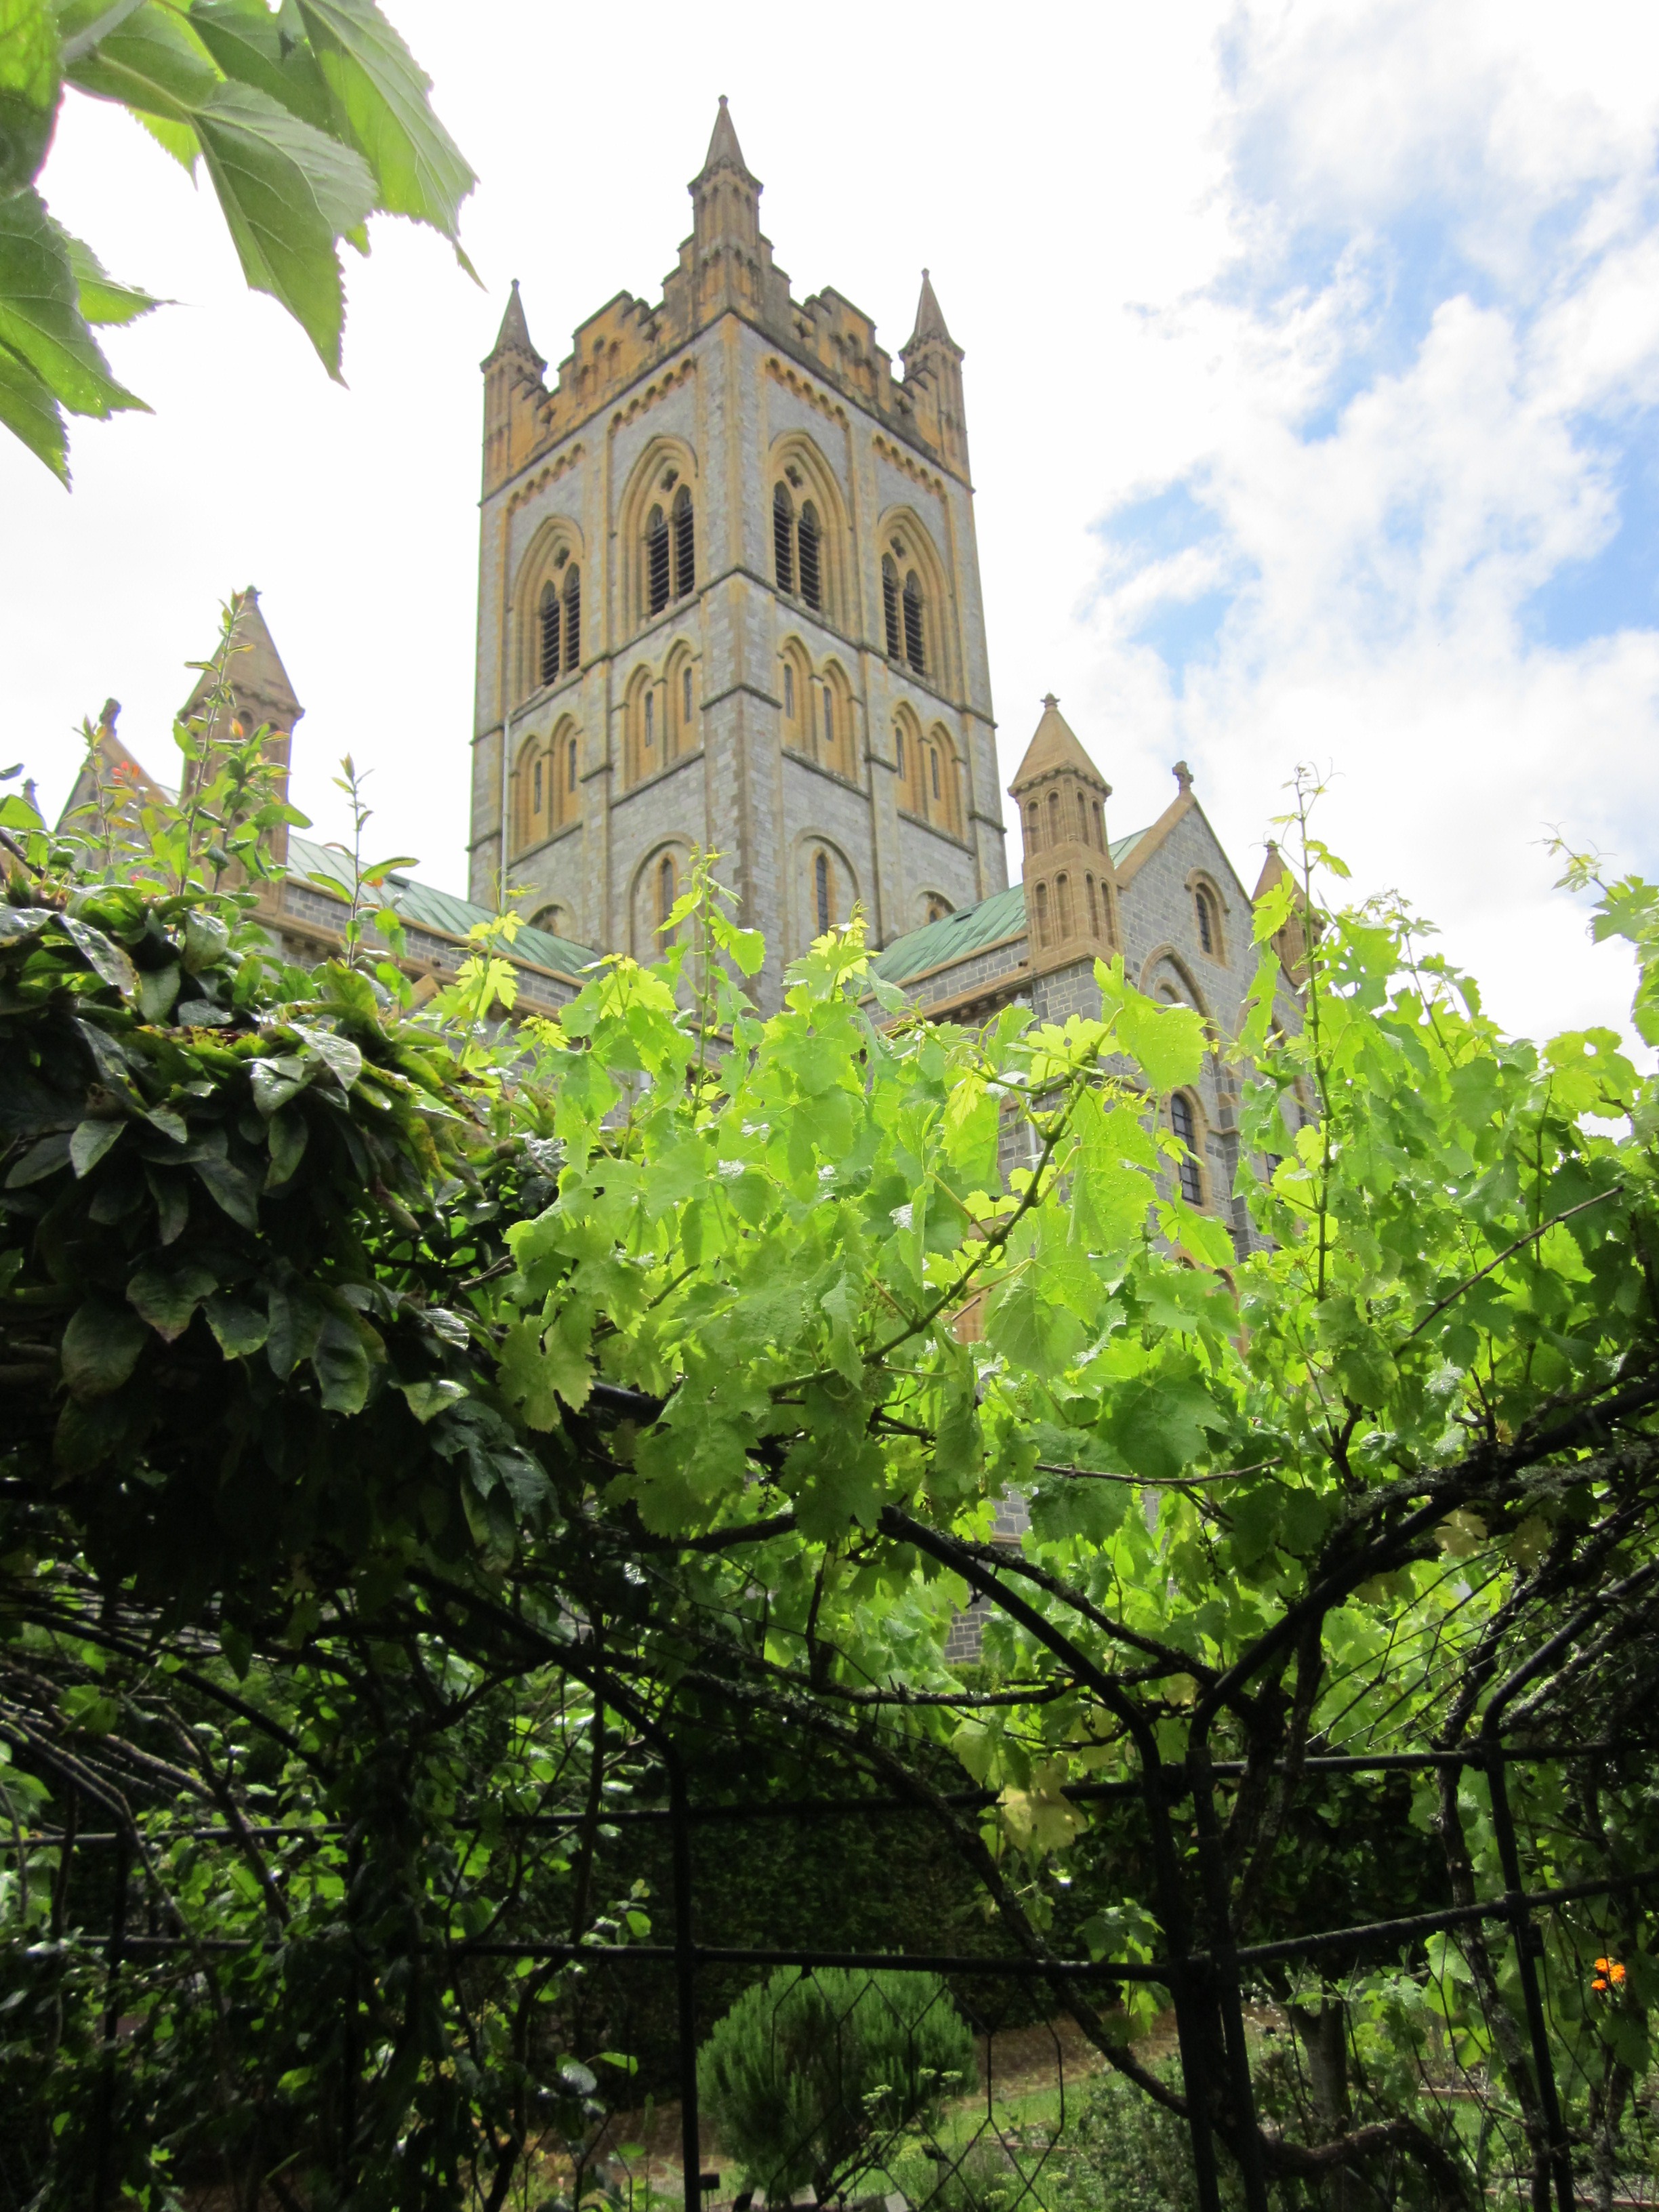
tree, architecture, sky, flower, building, religion, church, cathedral, chapel, garden, christian, place of worship, faith, monastery, shrine, hope, abbey, heritage